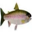
Label: trout